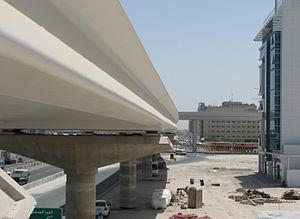
Viaduc en U à Dubaï
Systra est un groupe international d’ingénierie et de conseil dans le domaine de la mobilité, présent notamment sur les transports urbains et les transports ferroviaires. Employant environ 6 700 personnes en 2018, l'entreprise est une société anonyme détenue par la RATP, la SNCF et des banques françaises.